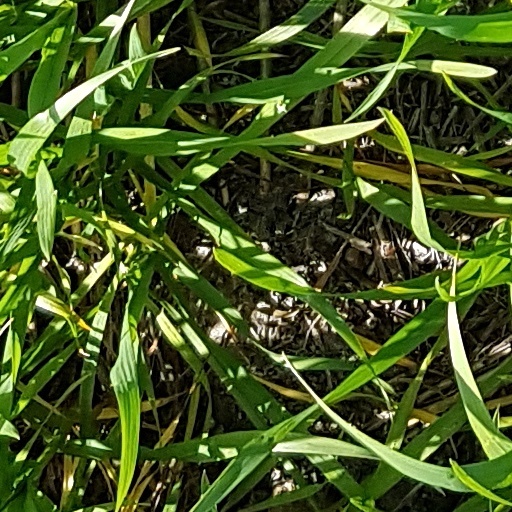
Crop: wheat